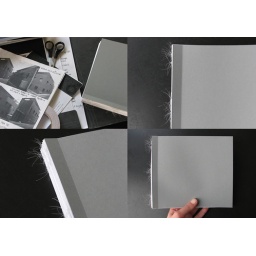
dirty book in progress